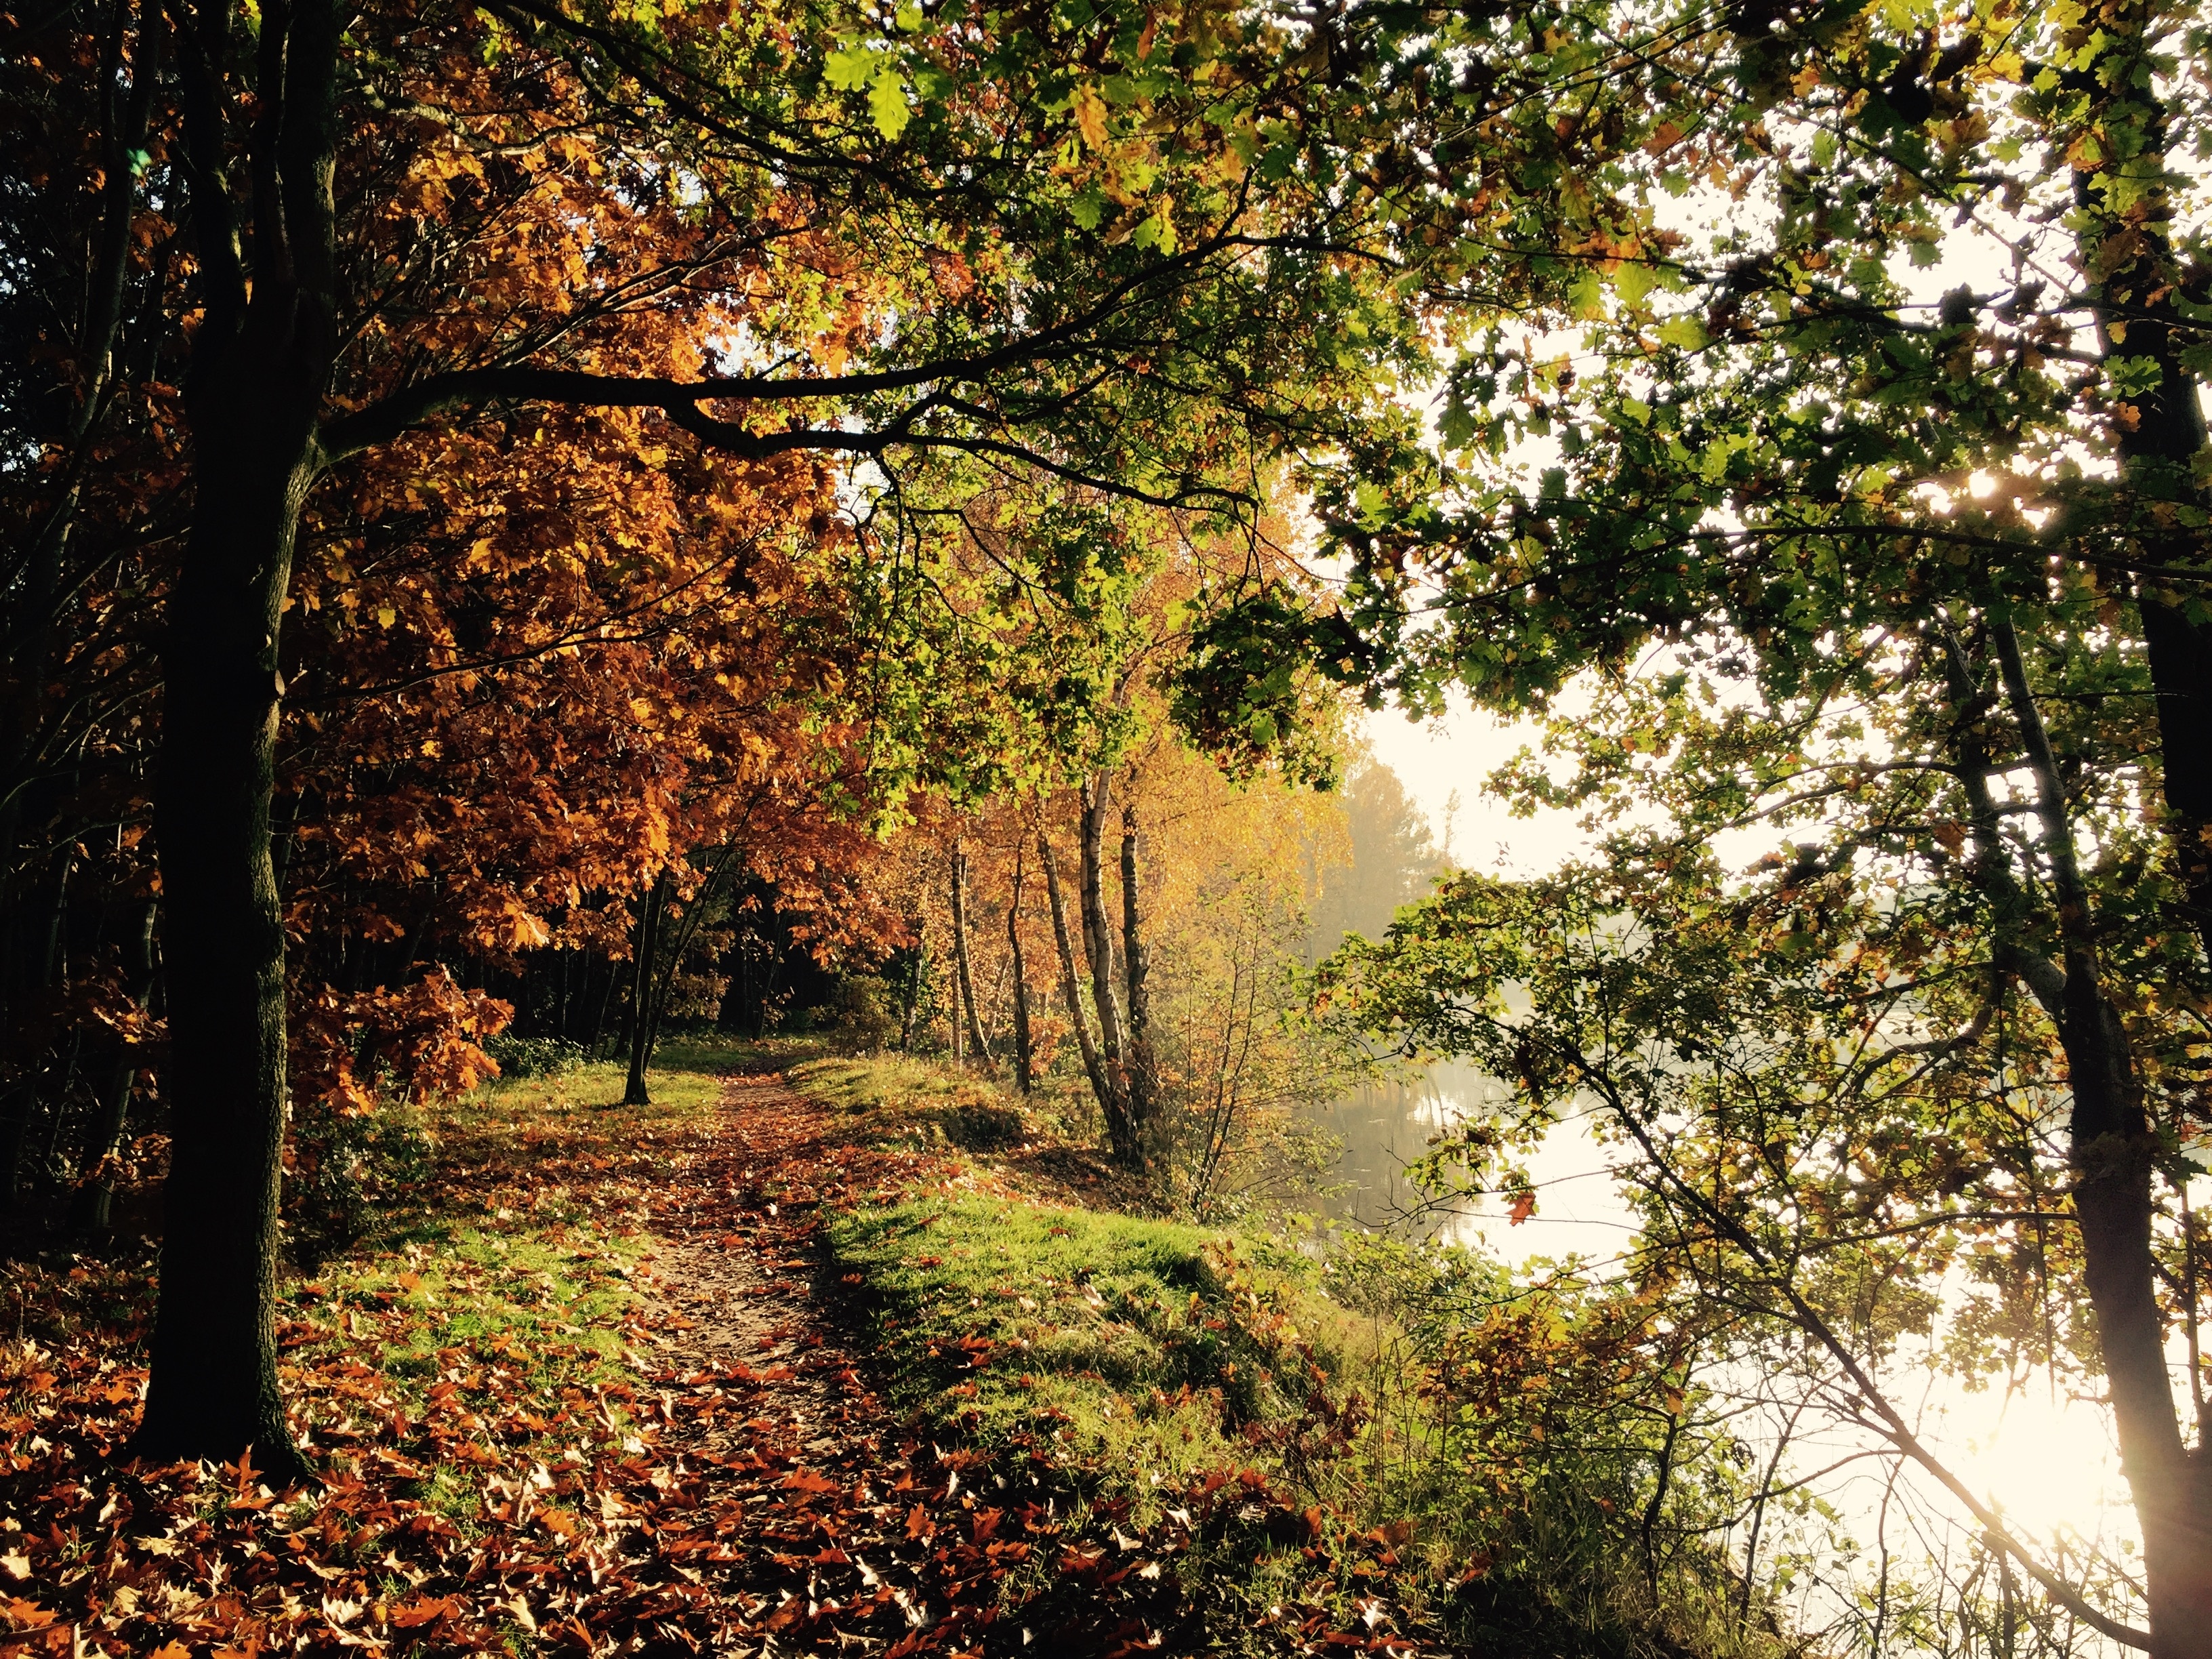
landscape, tree, nature, forest, branch, plant, sunlight, morning, leaf, lake, autumn, season, autumn mood, leaves, deciduous, grove, woodland, habitat, beginning of autumn, natural environment, woody plant, temperate broadleaf and mixed forest